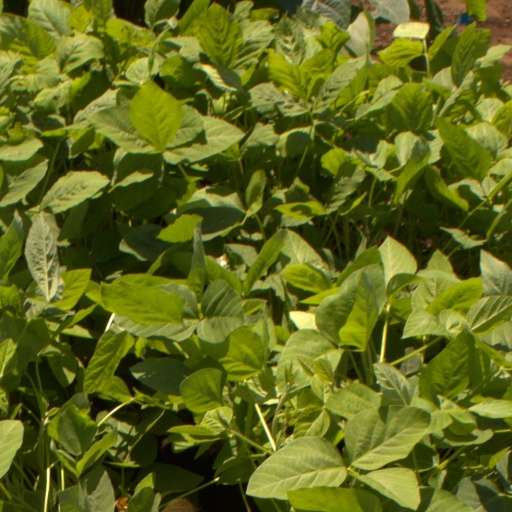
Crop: soybean